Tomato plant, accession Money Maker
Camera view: tilt-top (135 deg); turntable rotation: 90 degrees
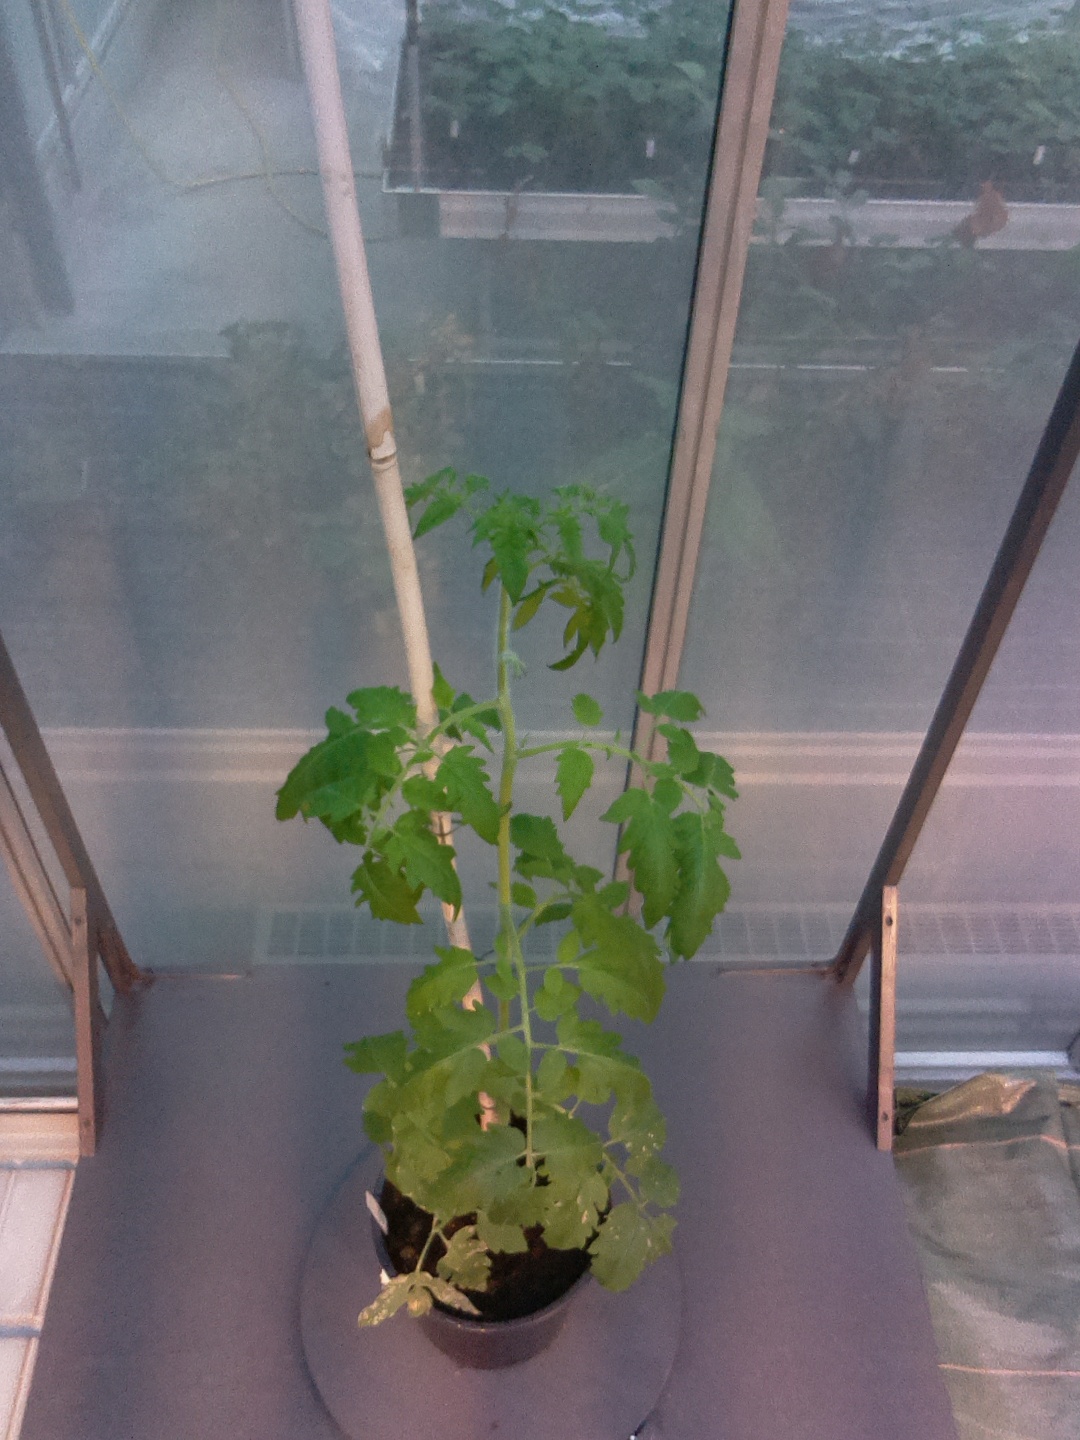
BBCH growth stage 53: 3 inflorescences visible